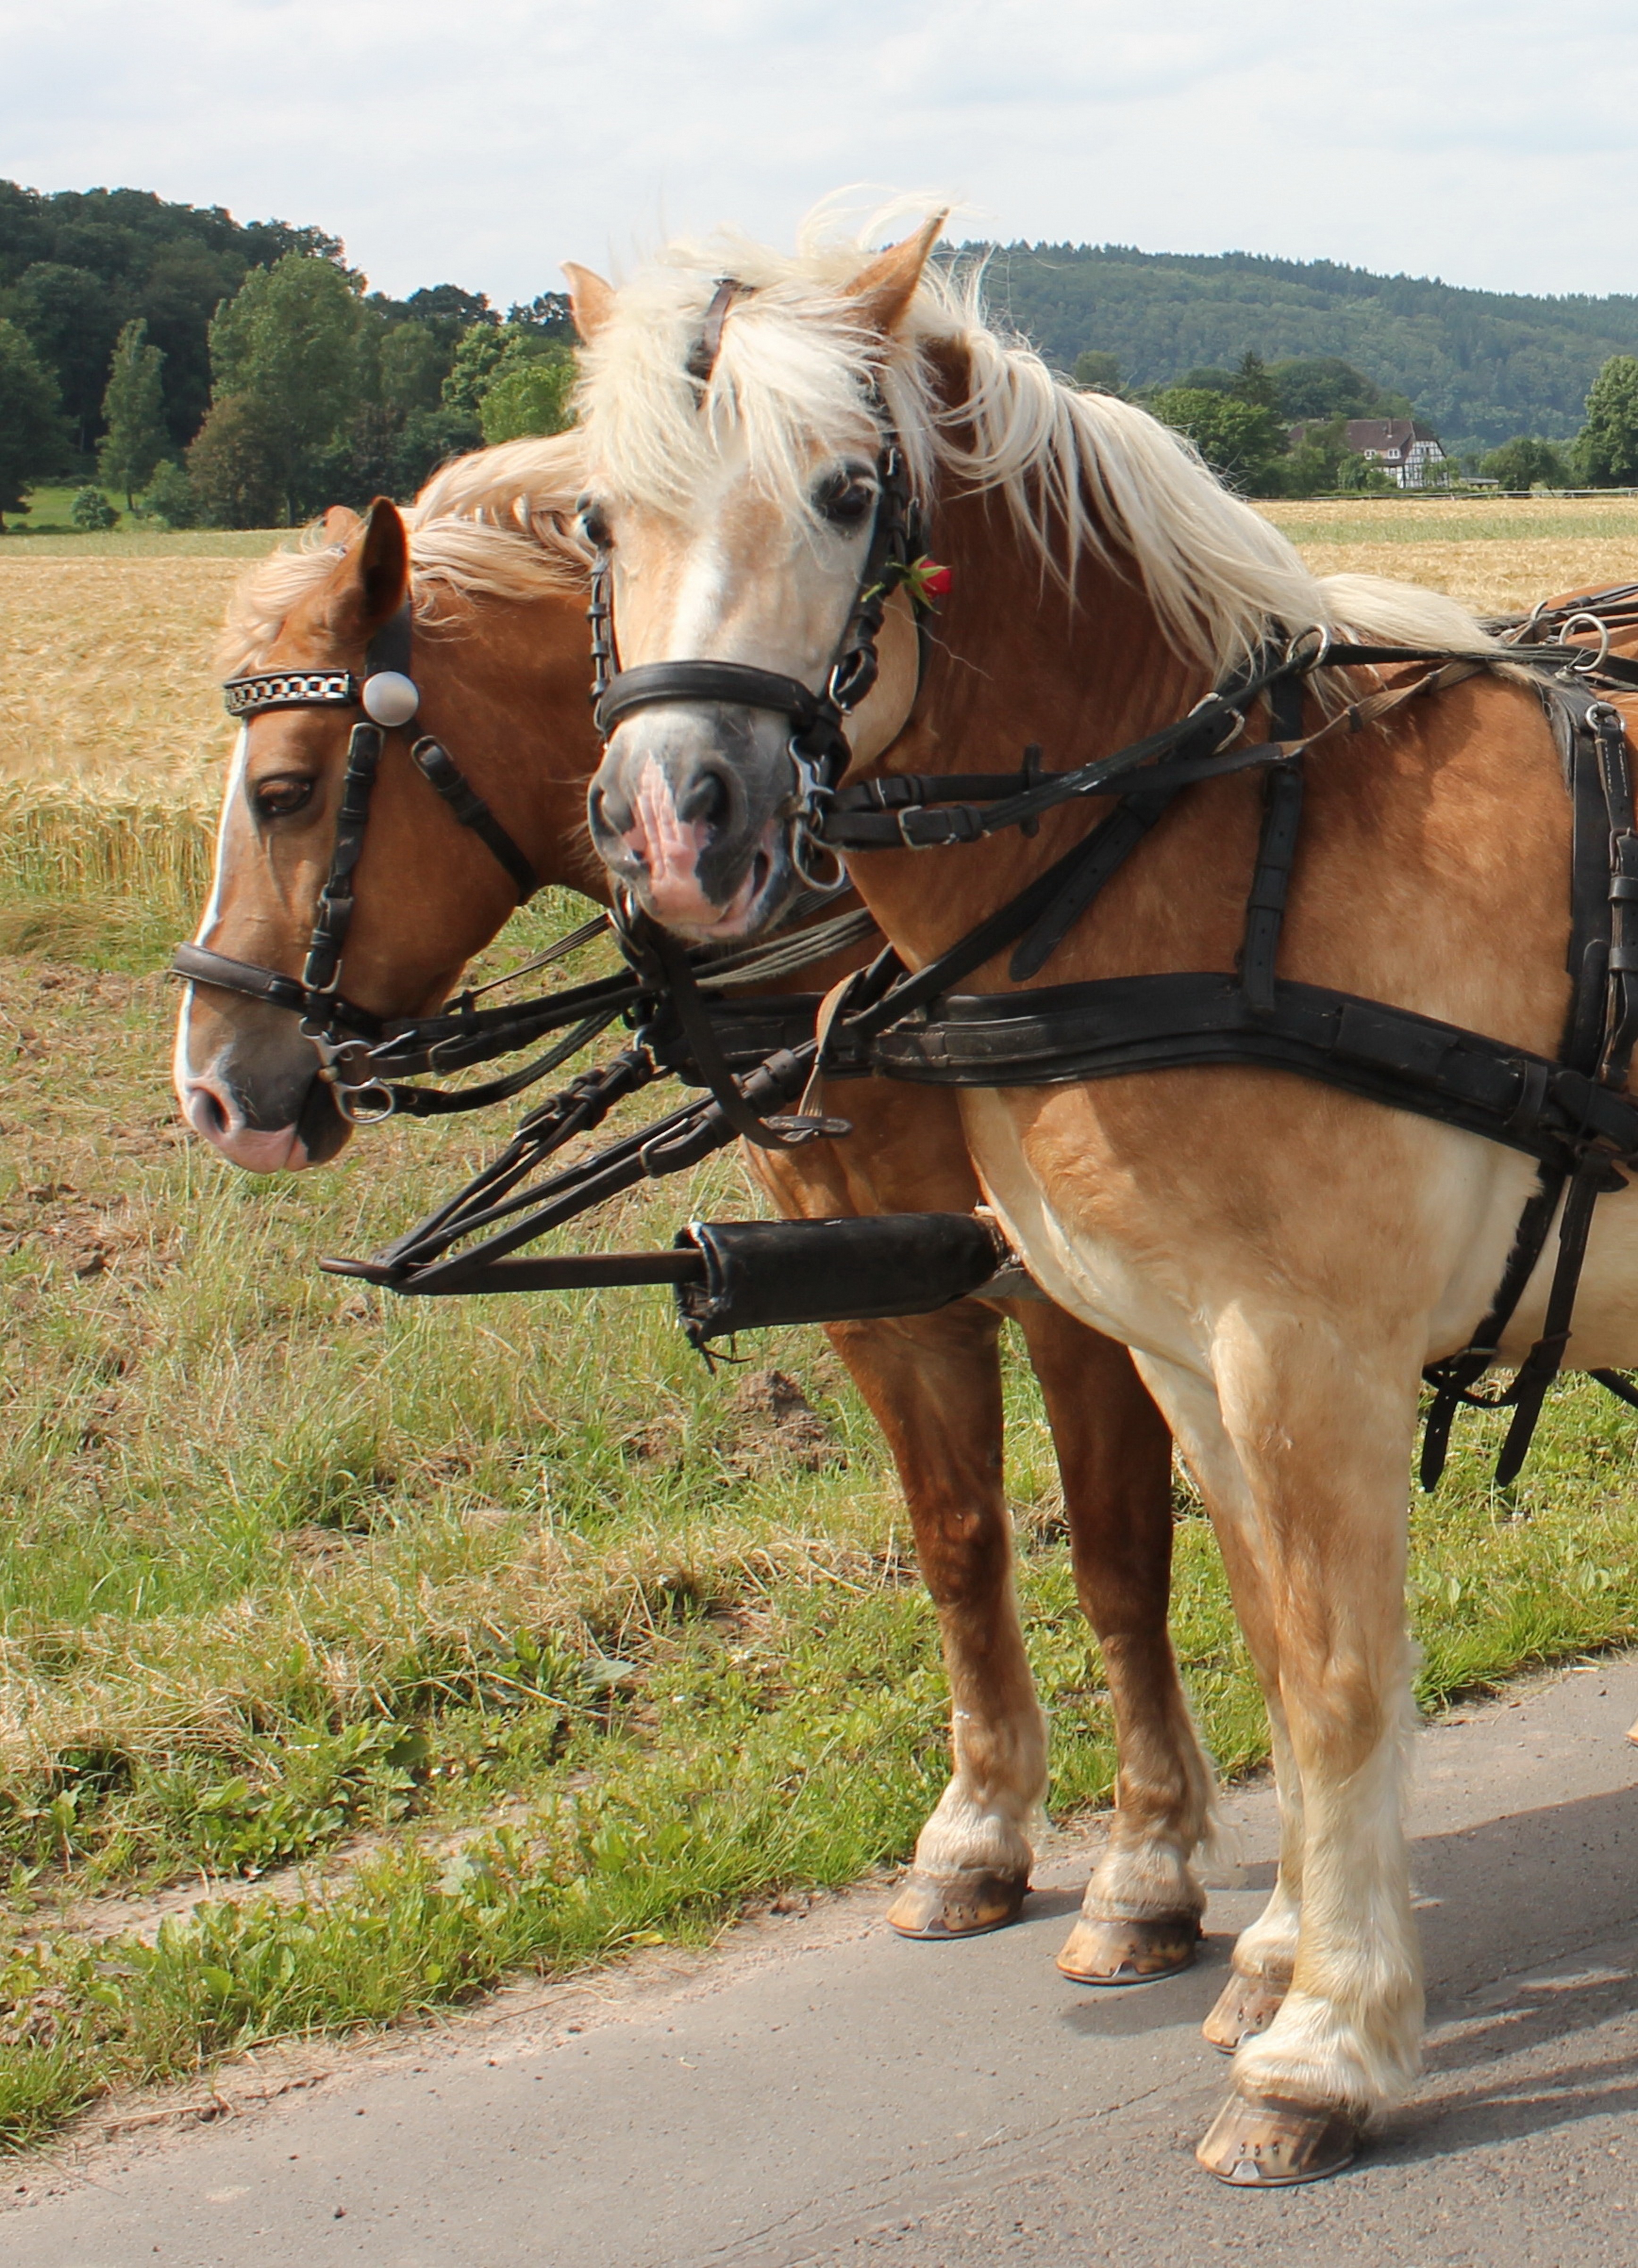
landscape, wagon, animal, transport, vehicle, drive, horse, rein, mammal, stallion, nostalgia, bridle, horses, team, mare, horse head, ross, horse drawn carriage, pack animal, horse heads, monteaura, trail riding, horse like mammal, horse harness